Paul Tenczer

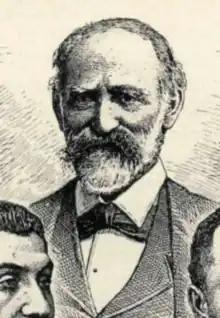
Tenczer Paul Portrait

Paul Tenczer, Hungarian author; born at Nagybajom April 11, 1836; died at Budapest February 6, 1905. He was educated at Keszthely and in Budapest, where he studied law. In 1861 he was one of the founders of the society for the naturalization and emancipation of Hungarian Jews; and from 1862 to 1867 he edited the "Magyar Izraelita," the organ of that society. In 1868 he was elected a member of the Diet, in which he was one of the leaders of the Radical party.